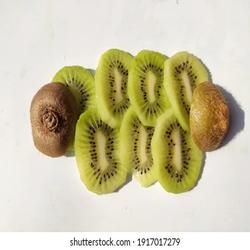
Label: Kiwi